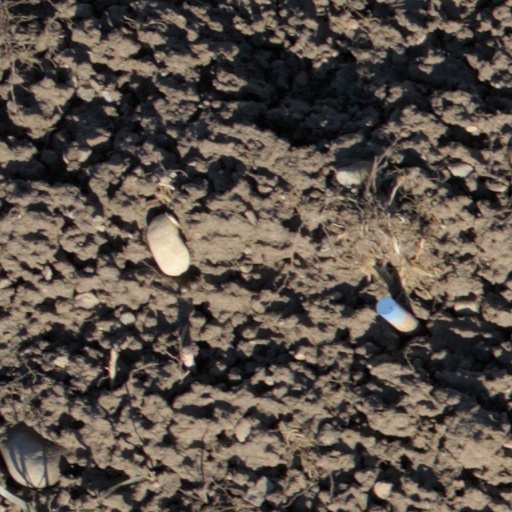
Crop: wheat